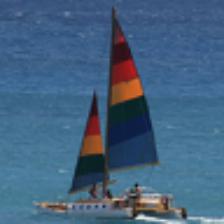
Label: NonHuman